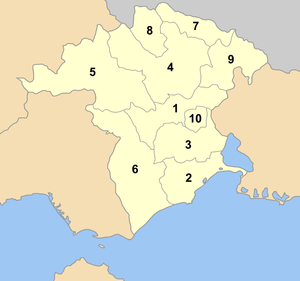
Le nome de Xánthi est un nome de la Grèce situé dans la périphérie de Macédoine-Orientale-et-Thrace.